David Hernandez (singer)

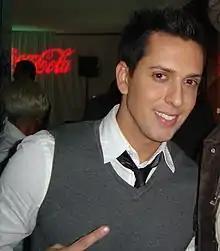
David Hernandez at the "American Idol", Season 7, Top 12 after party on March 6, 2008.

David Anthony Hernandez (born May 31, 1983) is an American singer and the twelfth place finalist of FOX's seventh season of the television series "American Idol". He moved to Los Angeles, California to pursue his music career after his time on "American Idol".